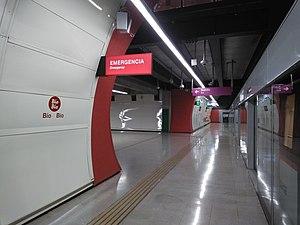
Bío-Bío est une station de la Ligne 6 du métro de Santiago, dans le commune de Pedro Aguirre Cerda.